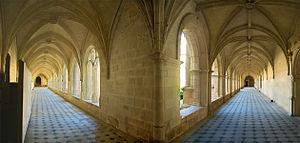
Abbaye de Fontevraud, Maine-et-Loire, Pays de la Loire, France. Galeries du cloître.
L'abbaye royale Notre-Dame de Fontevraud est une ancienne abbaye d'inspiration bénédictine, siège de l'ordre de Fontevraud, fondée en 1101 par Robert d'Arbrissel et située à Fontevraud, près de Saumur en Anjou. Site de 13 ha établi à la frontière angevine du Poitou et de la Touraine, elle est l'une des plus grandes cités monastiques d'Europe.